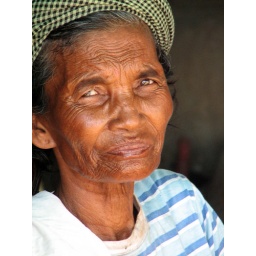
Woman sits in a shop house across the street from a slum area.